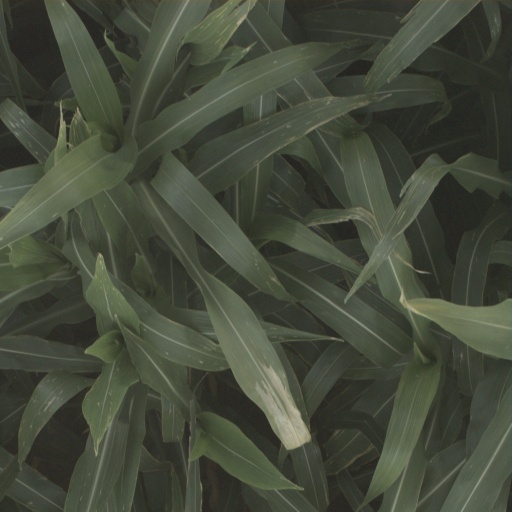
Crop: sorghum